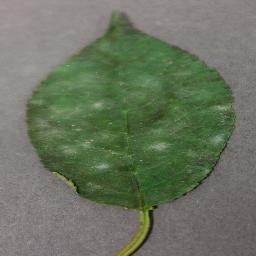
Label: Cherry___Powdery_mildew